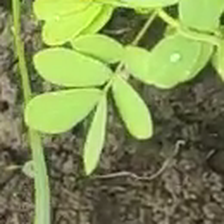
Weed species: Sicklepod_(Senna obtusifolia)